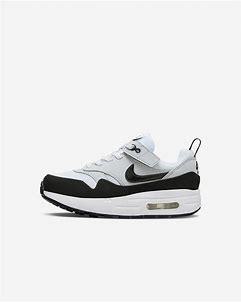
Brand: Nike
Model: Air Max 1 Easyon